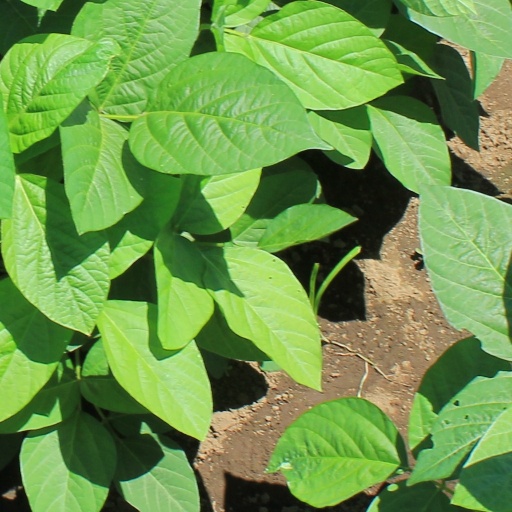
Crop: soybean